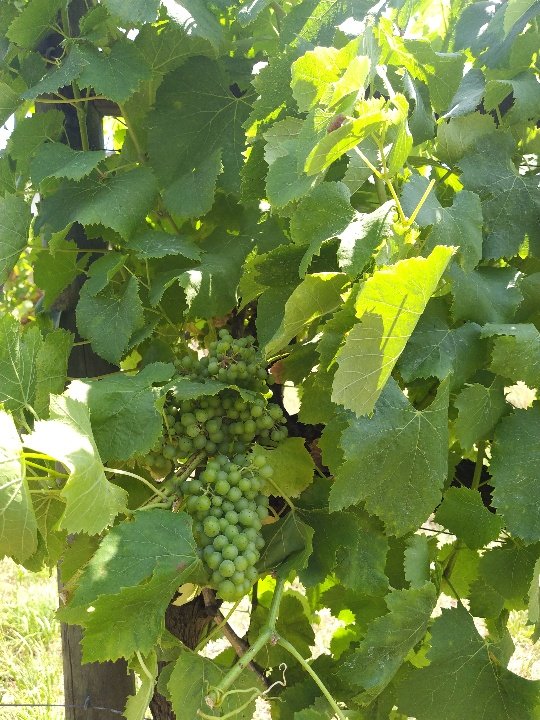
Berries visible: 98
Grape clusters: 3